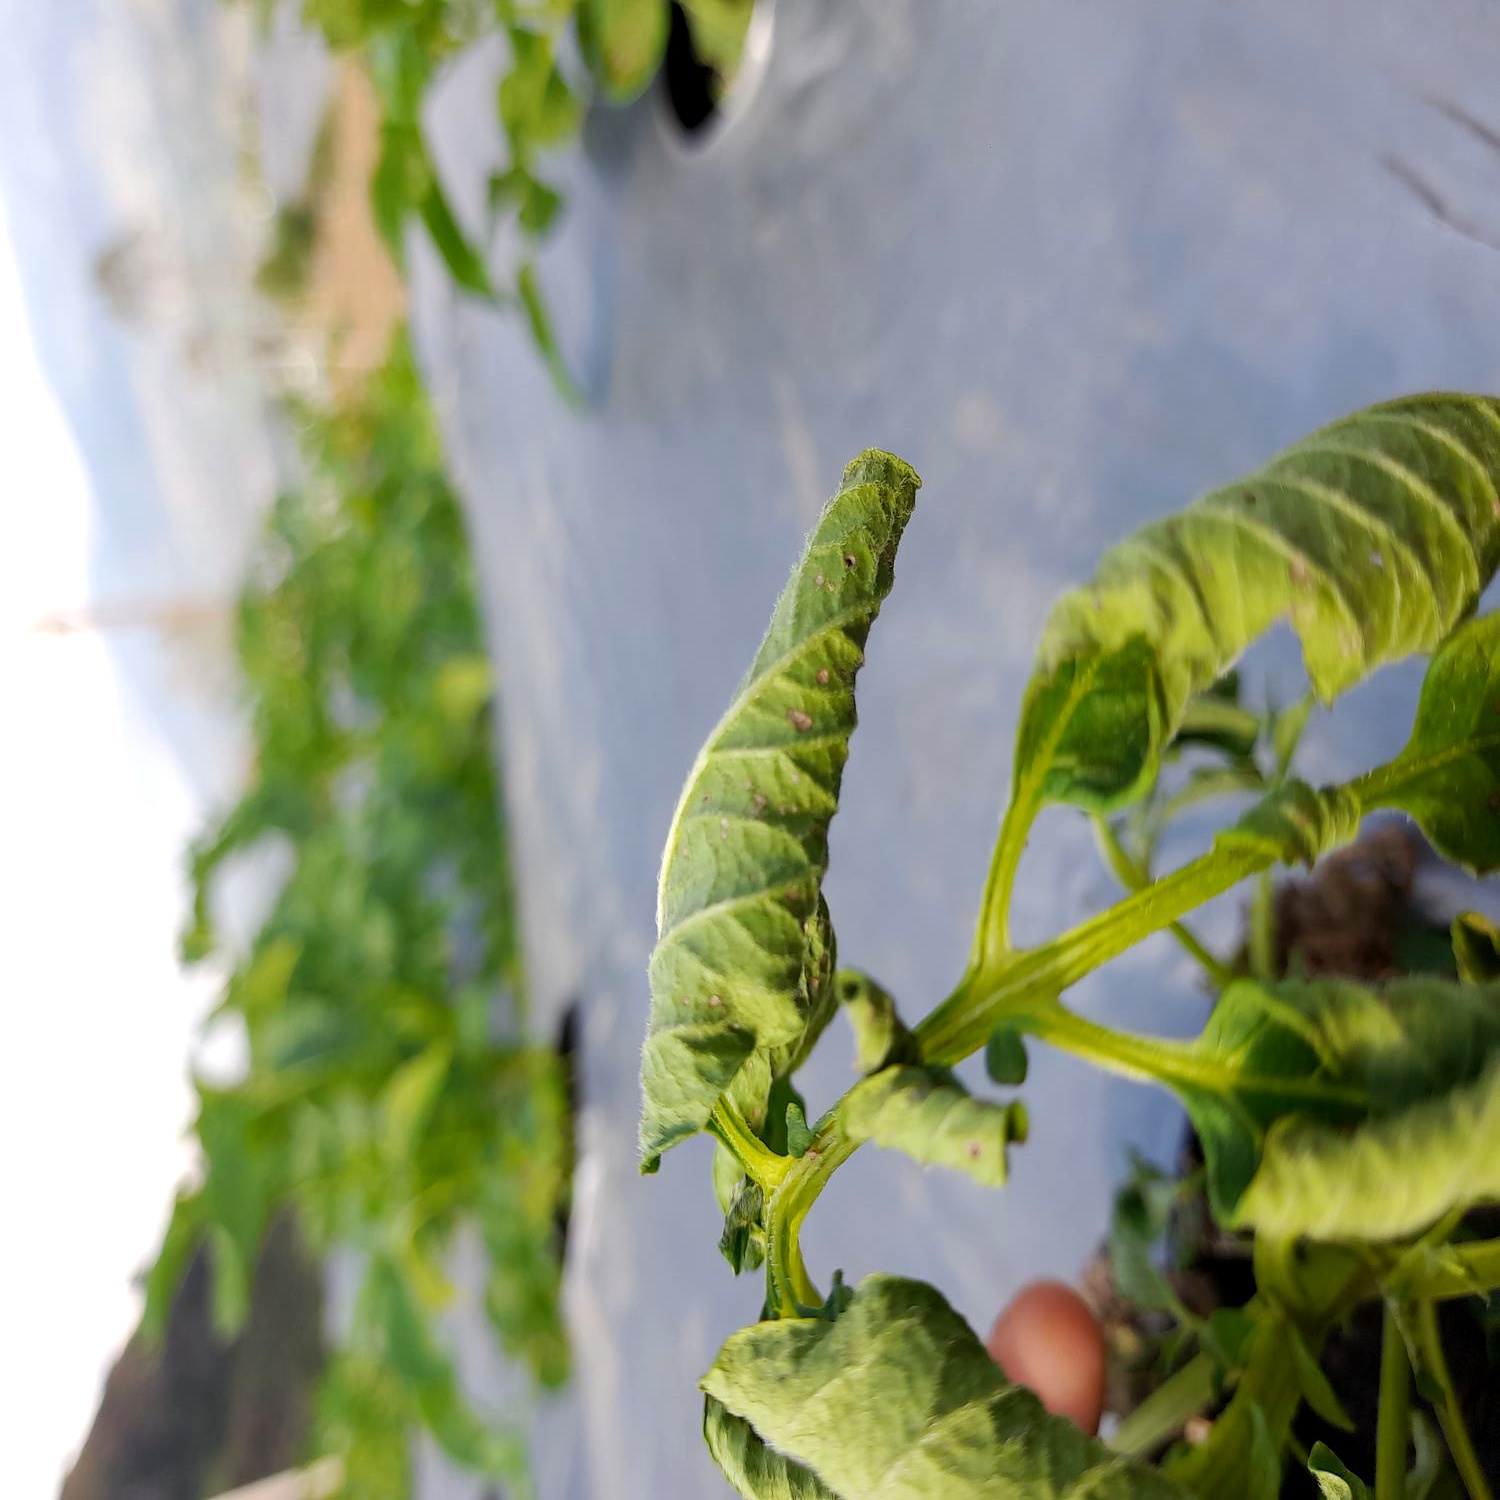
Etiqueta: Pudricion_Parda